Jabulani Dhliwayo

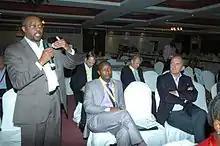
Dhliwayo addressing a summit in Tanzania

Jabulani Dhliwayo (born 15 April 1960) is an ICT expert and the founder of ICT Africa. He is a strong advocate for the use of ICT as a vehicle for sustained economic development in Africa. He has travelled to more than twenty African countries providing training and support for fiber optic infrastructure development. Jabulani is a contributing author for ""Open Access for Africa: Challenges, Recommendations and Examples"" and the author of ""The Endless Journey: From a liberation struggle to driving emerging technologies in Africa"".